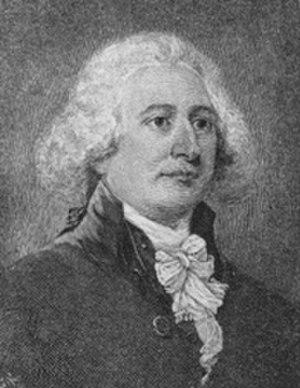
John Brown était un sénateur du Kentucky.
Cette page recense les sénateurs américains de l’État du Kentucky. Les sénateurs du Kentucky appartiennent aux classes 2 et 3. Le Kentucky est actuellement représenté au Sénat américain par les républicains Mitch McConnell et Rand Paul.